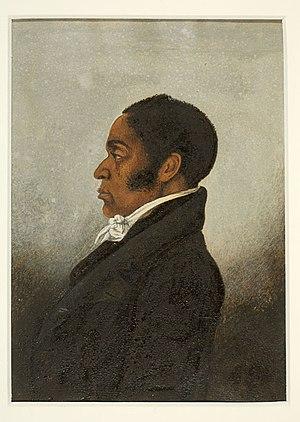
James Forten, né le 2 septembre 1766 à Philadelphie, dans l'État de la Pennsylvanie et mort le 4 mars 1842 à Philadelphie, est un homme d'affaires afro-américain connu pour avoir été un des pionniers des droits civiques aux côtés de Richard Allen.